Vivian Howard

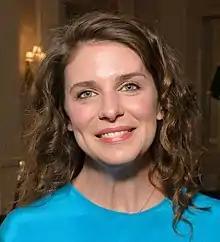
Howard at the 73rd Annual Peabody Awards

Vivian Howard is an American chef, restaurateur, author and television host. From 2013 to 2018, Howard hosted the PBS television series "A Chef's Life" focusing on the ingredients and cooking traditions of eastern North Carolina — using the backdrop of the Chef & the Farmer restaurant in Kinston, North Carolina, which Howard co-owned with her then-husband and business partner, artist Ben Knight.